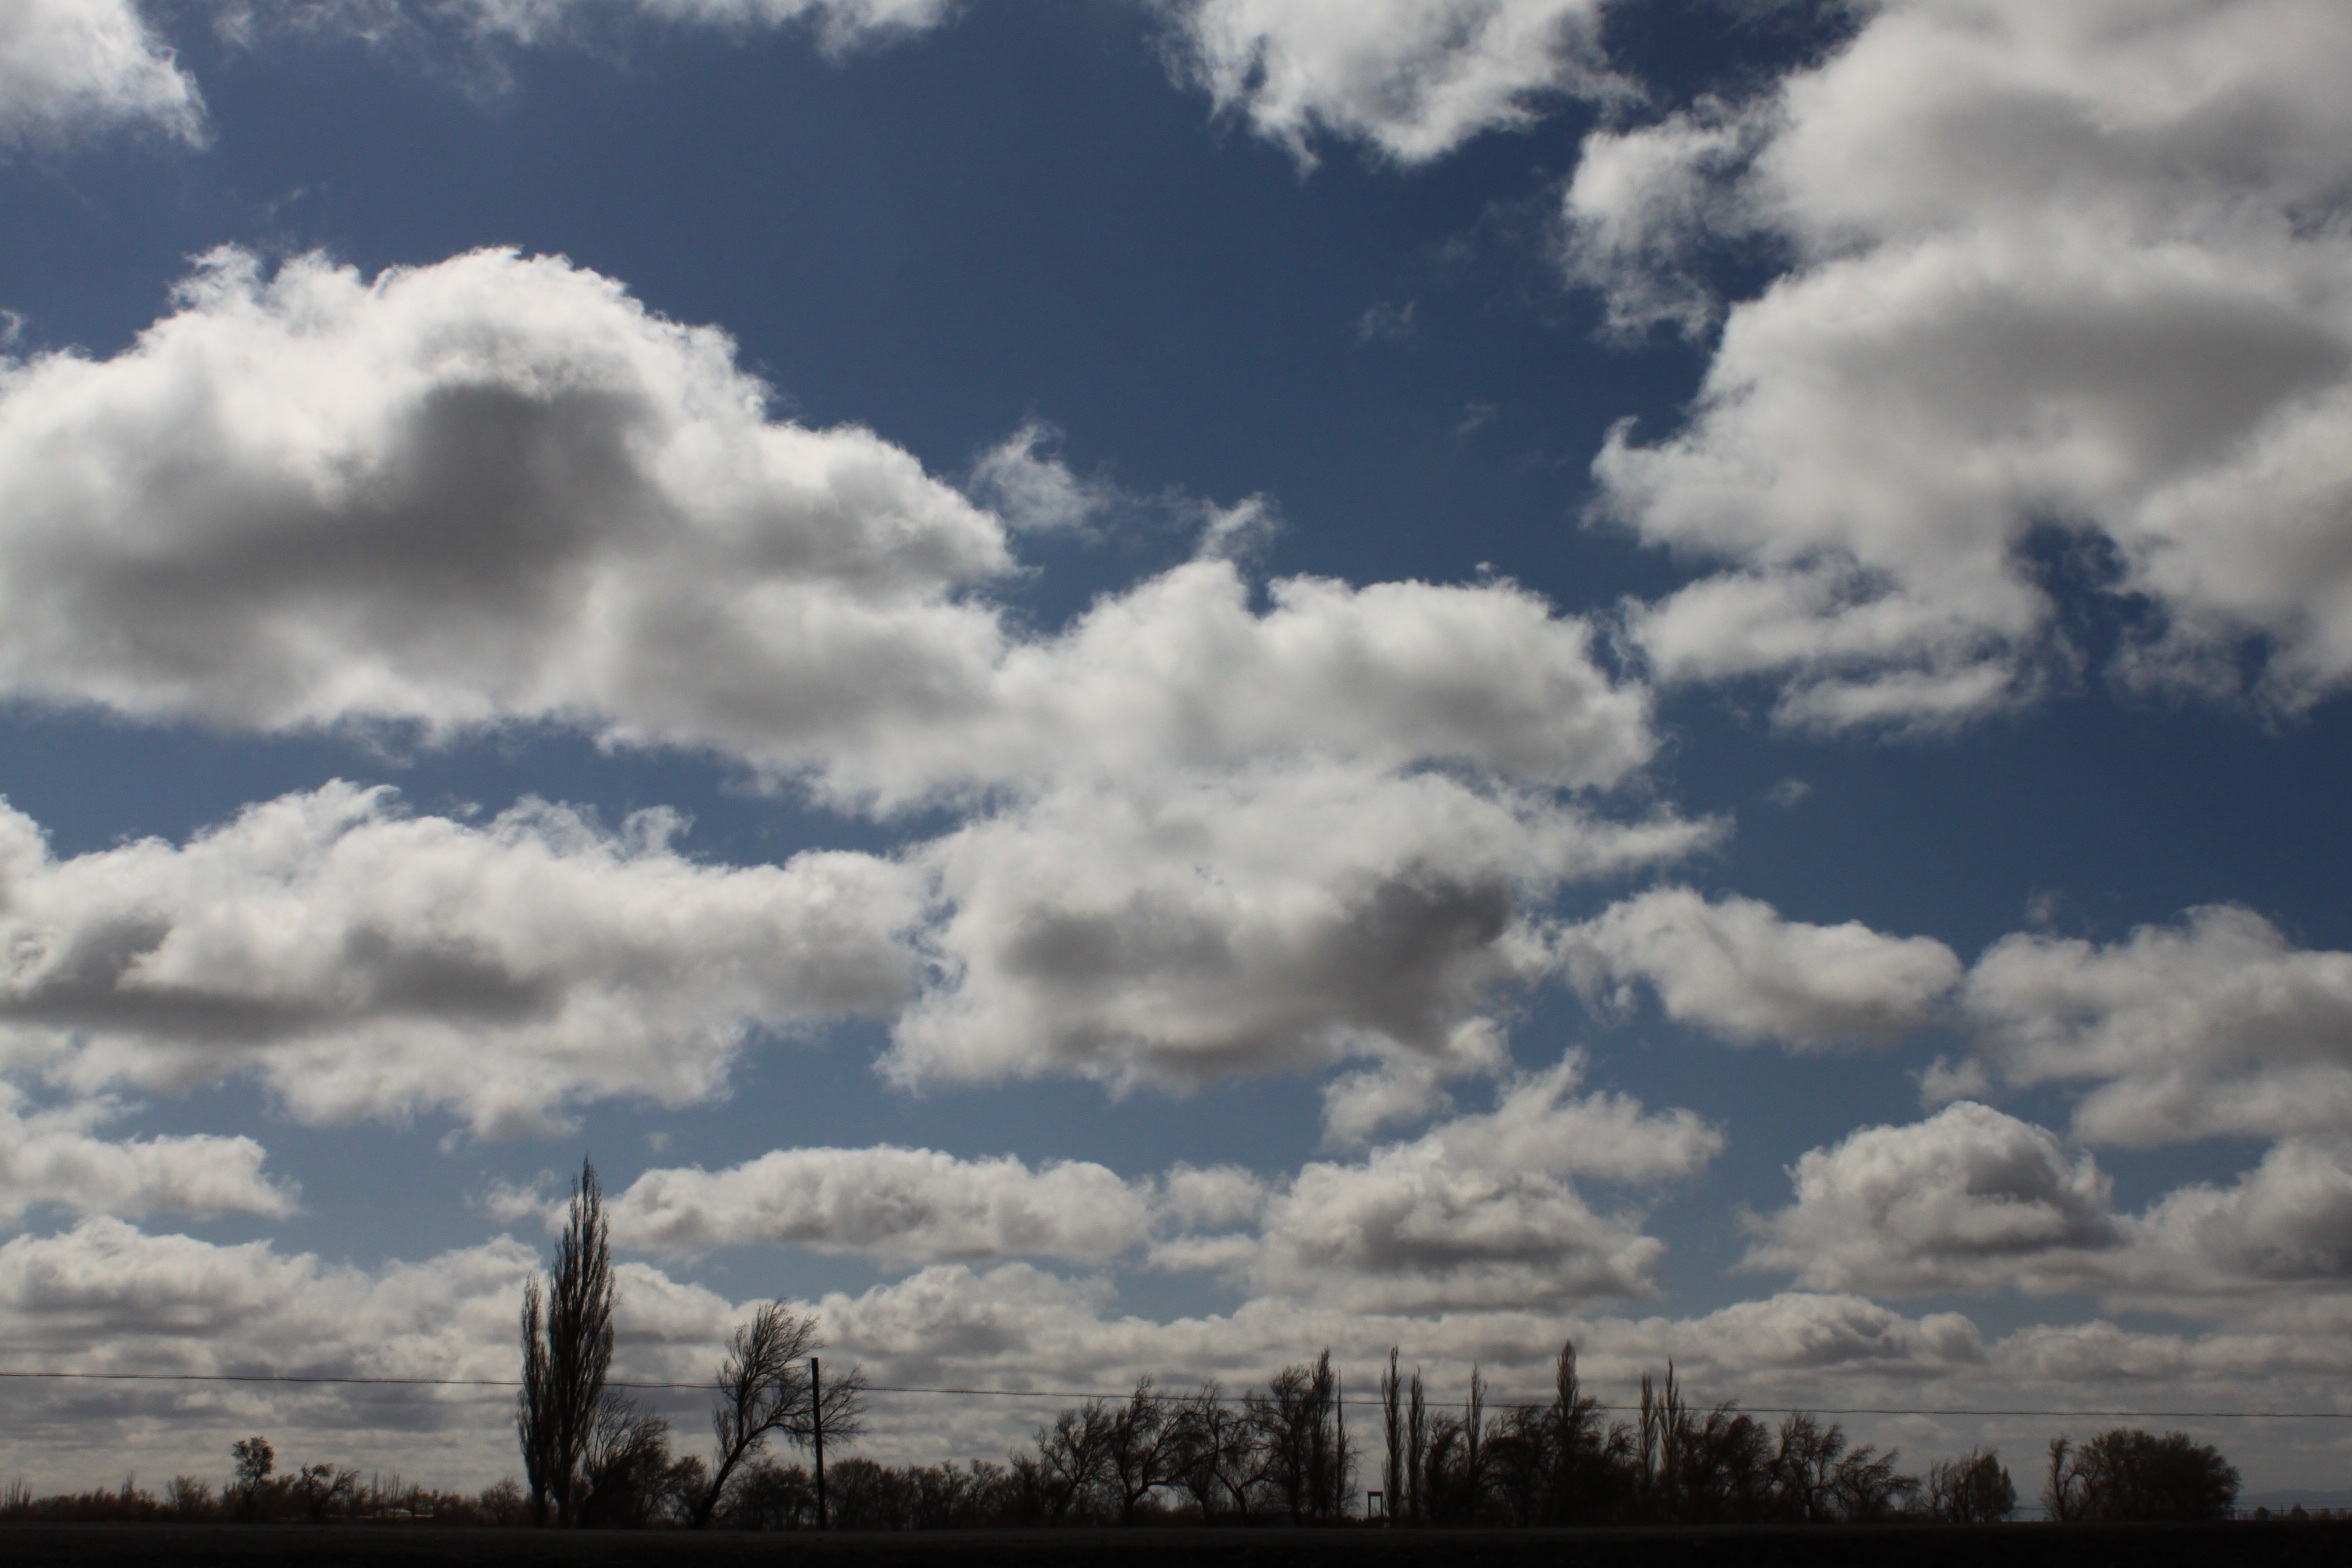
horizon, cloud, sky, skyline, prairie, atmosphere, dusk, cumulus, plain, blue sky, sunny days, meteorological phenomenon, atmosphere of earth